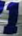
Number: 1